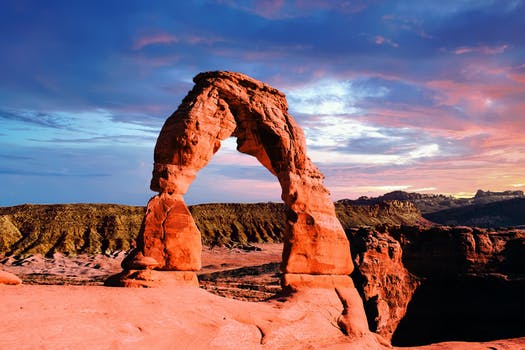
Label: No Watermark